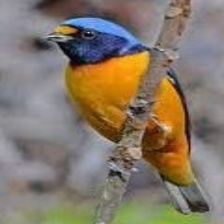
Species: ANTILLEAN EUPHONIA
Scientific name: EUPHONIA MUSICA